Flag of Mauritania

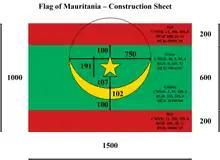
Construction sheet

The design acts as the national flag of Mauritania and is also used in circular form as an aircraft roundel.